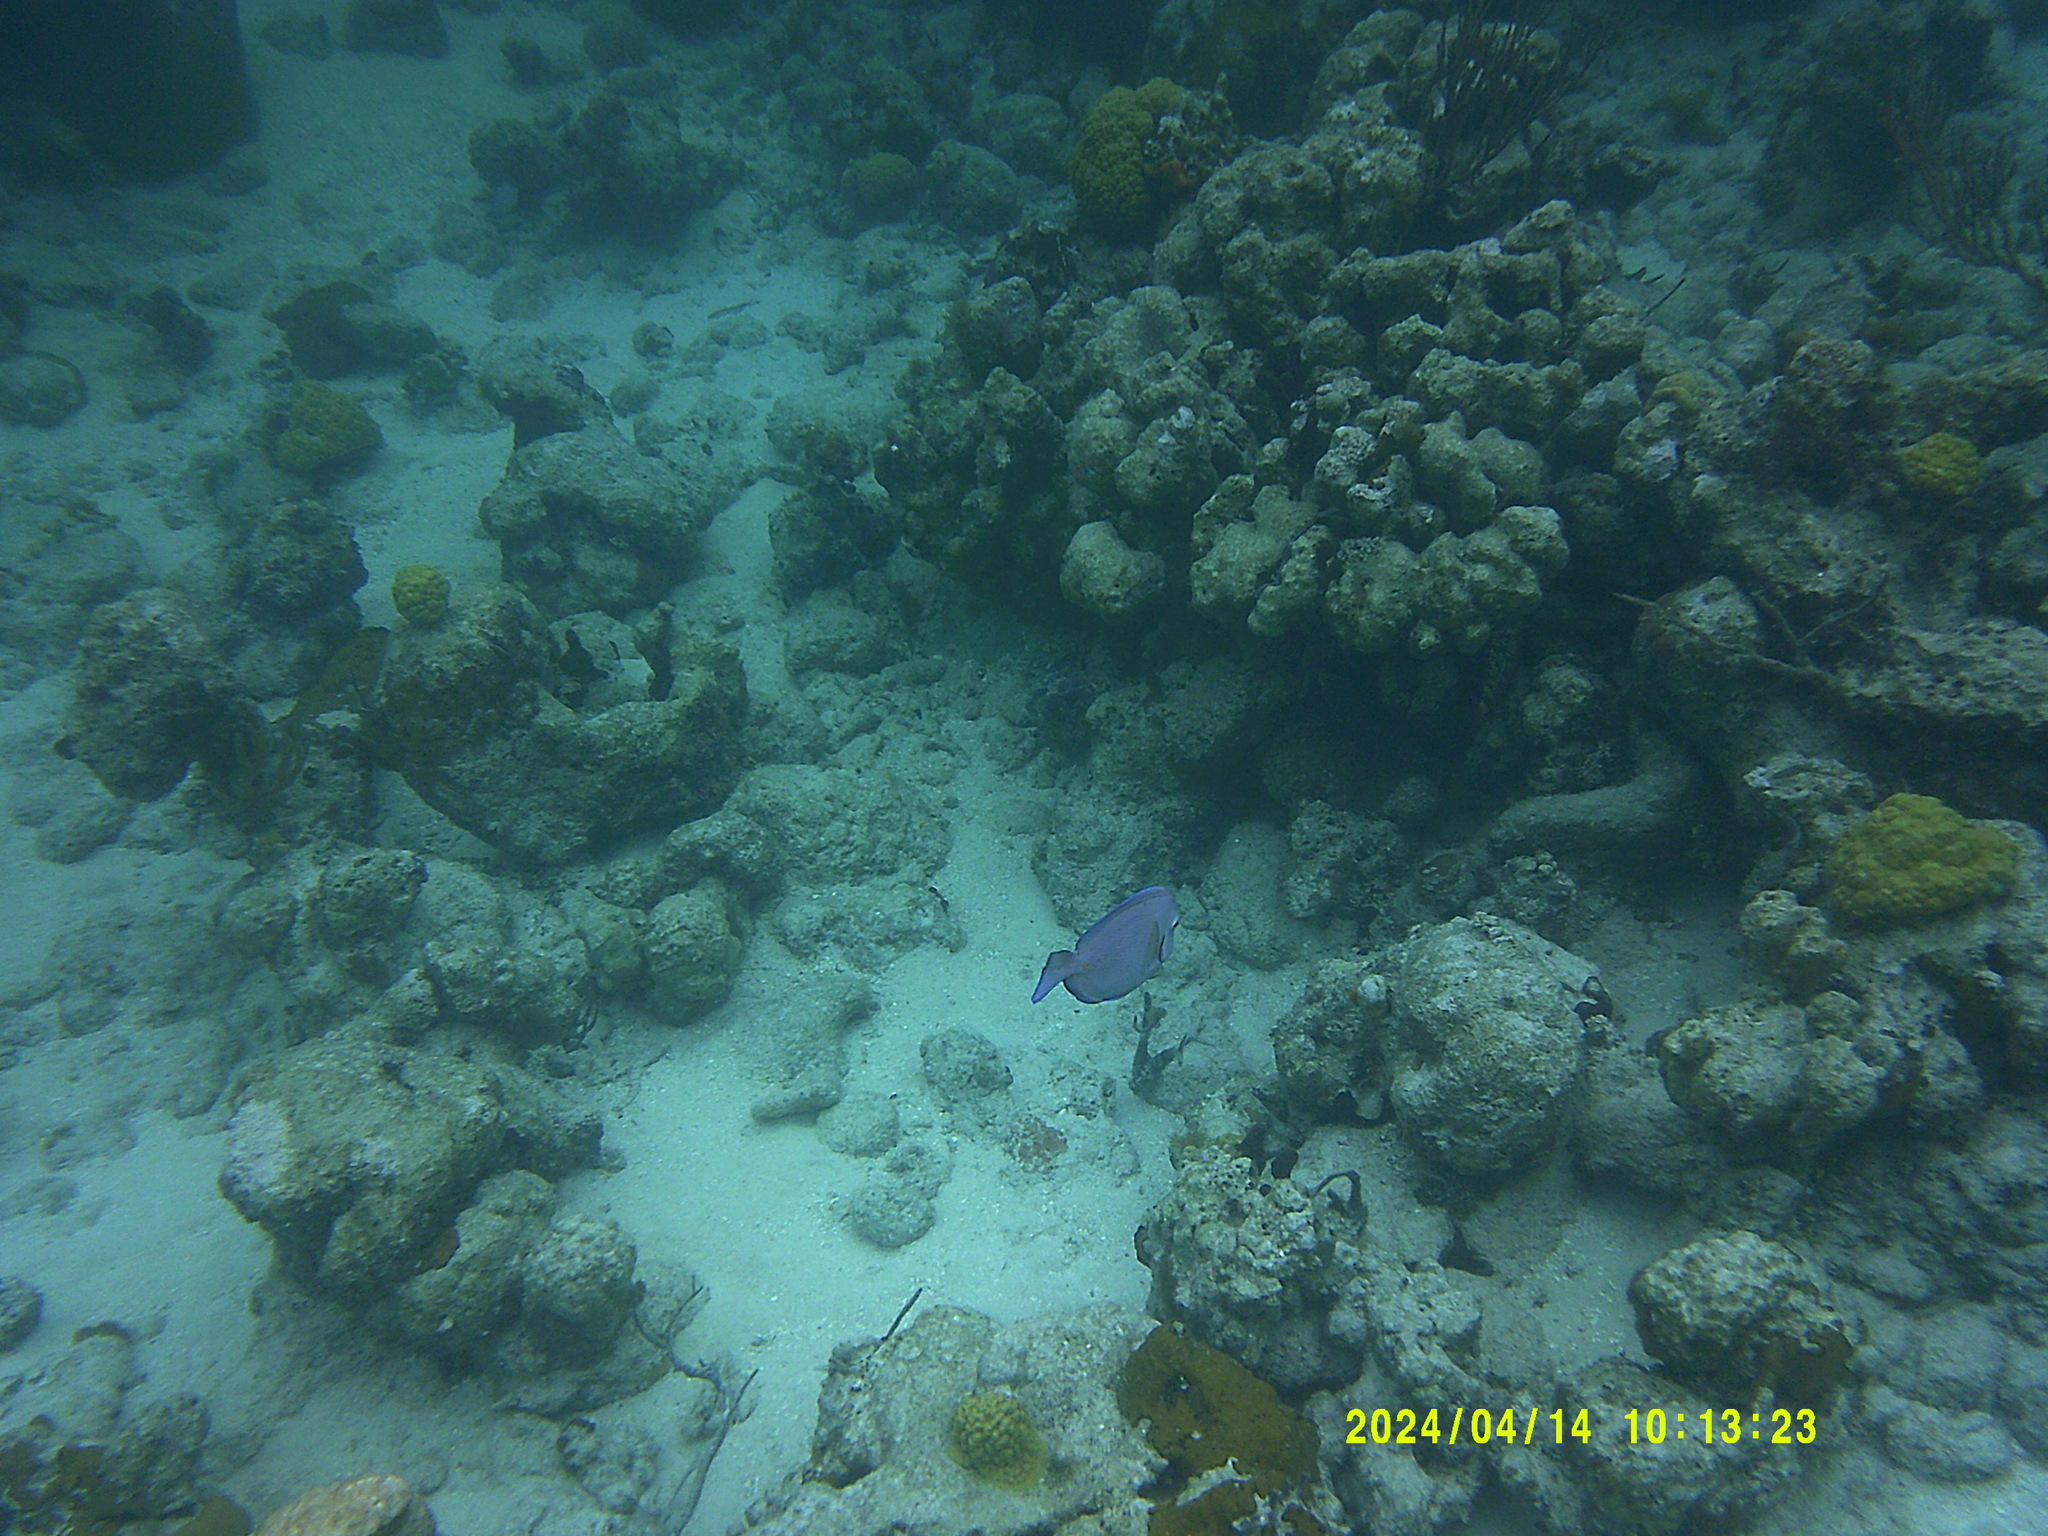
Acanthurus coeruleus (Atlantic Blue Tang)